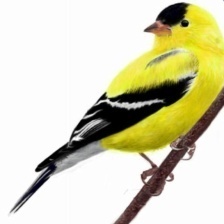
Species: AMERICAN GOLDFINCH
Scientific name: SPINUS TRISTIS
ImageNet parent category: goldfinch